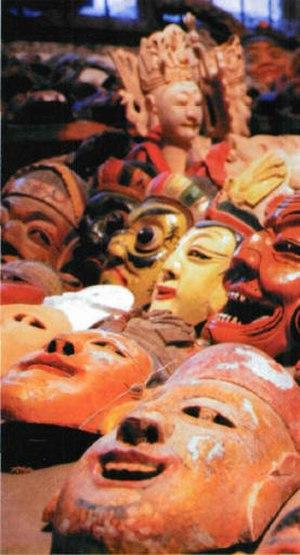
Le nuoxi, ou opéra nuo ou théâtre exorciste chinois est la forme la plus ancienne du théâtre chinois. Le nuo qui signifie « chasser les démons » est un ensemble de rituels qui permettent aux mortels d'entrer en contact avec l'au-delà afin d’apaiser les âmes errantes. Ce théâtre peut être produit grâce au port de masques ou par le biais de marionnette selon le budget.